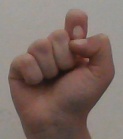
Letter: fa